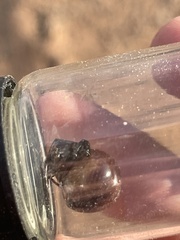
Species: Lactrodectus_hesperus